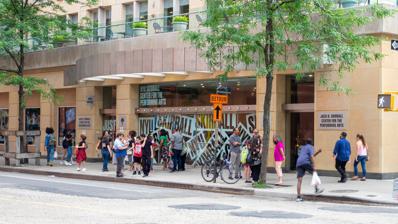
Building: Skirball Center for the Performing Arts
Country: United States of America
Year built: 2003
Theater in Manhattan, New York Not to be confused with Skirball Cultural Center . Jack H. Skirball Center for the Performing Arts Entrance, 2019 Address 566 LaGuardia Place New York City United States Coordinates 40°43′47″N 73°59′59″W / 40.7298°N 73.9997°W / 40.7298; -73.9997 Owner New York University Capacity 850 Current use Performing arts venue Construction Opened October 2003 Architect Kevin Roche, John Dinkeloo and Associates Website nyuskirball .org The Jack H. Skirball Center for the Performing Arts , generally known as NYU Skirball, is an 850-seat theater at 566 LaGuardia Place in Manhattan , New York, owned by New York University . It was named after philanthropist Jack H. Skirball . The theatre was completed in October 2003 and cost approximately $40 million. The architect was Kevin Roche, John Dinkeloo and Associates. The institution typically presents two seasons of curated public performances, talks, and events per year. Arts Programs NYU Skirball presents live events in genres ranging from dance, theater and performing arts to comedy, music and film. It is known for presenting international contemporary performing artists including Anne Teresa de Keersmaeker , Toshiki Okada , Jérôme Bel , and Forced Entertainment as well as local artists such as Elevator Repair Service , The Wooster Group , Big Dance Theater , and International Contemporary Ensemble (ICE). NYU Skirball connects academics with performing artists in their " Office Hours " video series and " Indefinite Articles " commissioned essays. It also screens film broadcasts of theater productions from National Theatre Live and hosts talks by speakers from politics, arts, sciences, academia, and more. Past speakers include John Kerry , Al Gore , Justin Trudeau among others. References